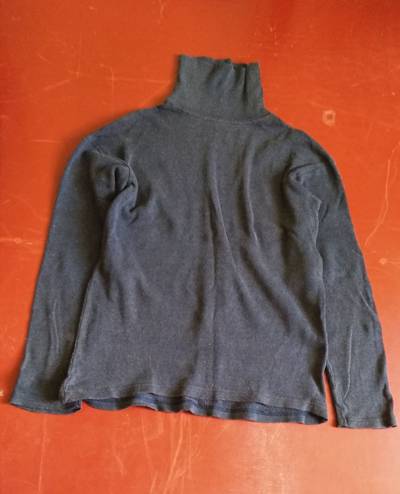
Waste category: clothes